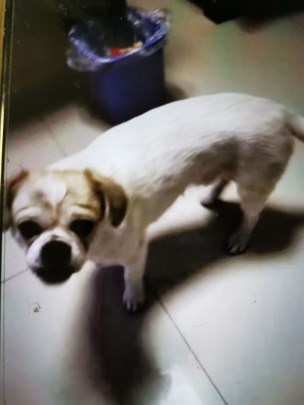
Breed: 3336-n000121-chinese_rural_dog